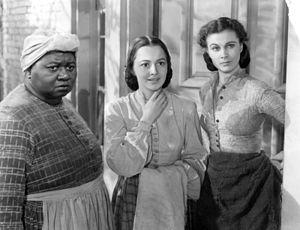
Hattie McDaniel est une actrice américaine, née le 10 juin 1895 à Wichita et morte le 26 octobre 1952 à Los Angeles. Elle est la première interprète afro-américaine à recevoir un Oscar. Le 29 février 1940, lors de la 12e cérémonie des Oscars, elle reçoit celui de la meilleure actrice dans un second rôle pour son incarnation de Mammy, dans Autant en emporte le vent.
Autant en emporte le vent est un film américain de Victor Fleming réalisé en 1939, adapté du roman du même nom de Margaret Mitchell paru en 1936. Il sort en salles en 1939 aux États-Unis, et au cours des deux décennies suivantes dans le reste du monde, sa sortie en Europe ayant été retardée par la Seconde Guerre mondiale.